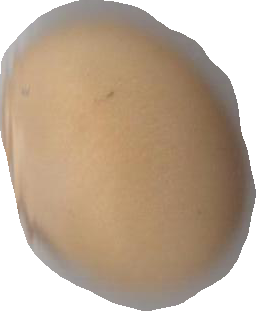
Variety: Grobogan